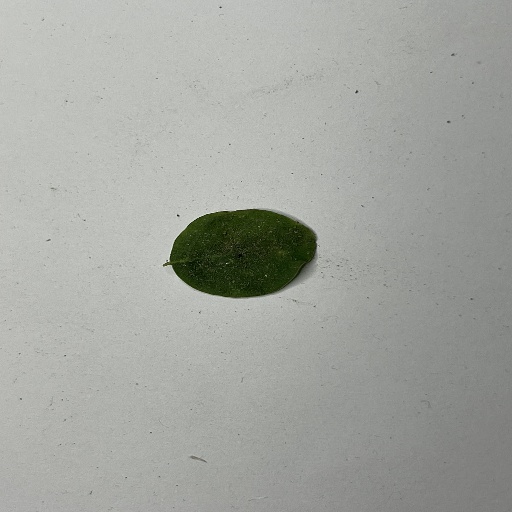
Species: Sojina
Leaf condition: Bacterial Spot